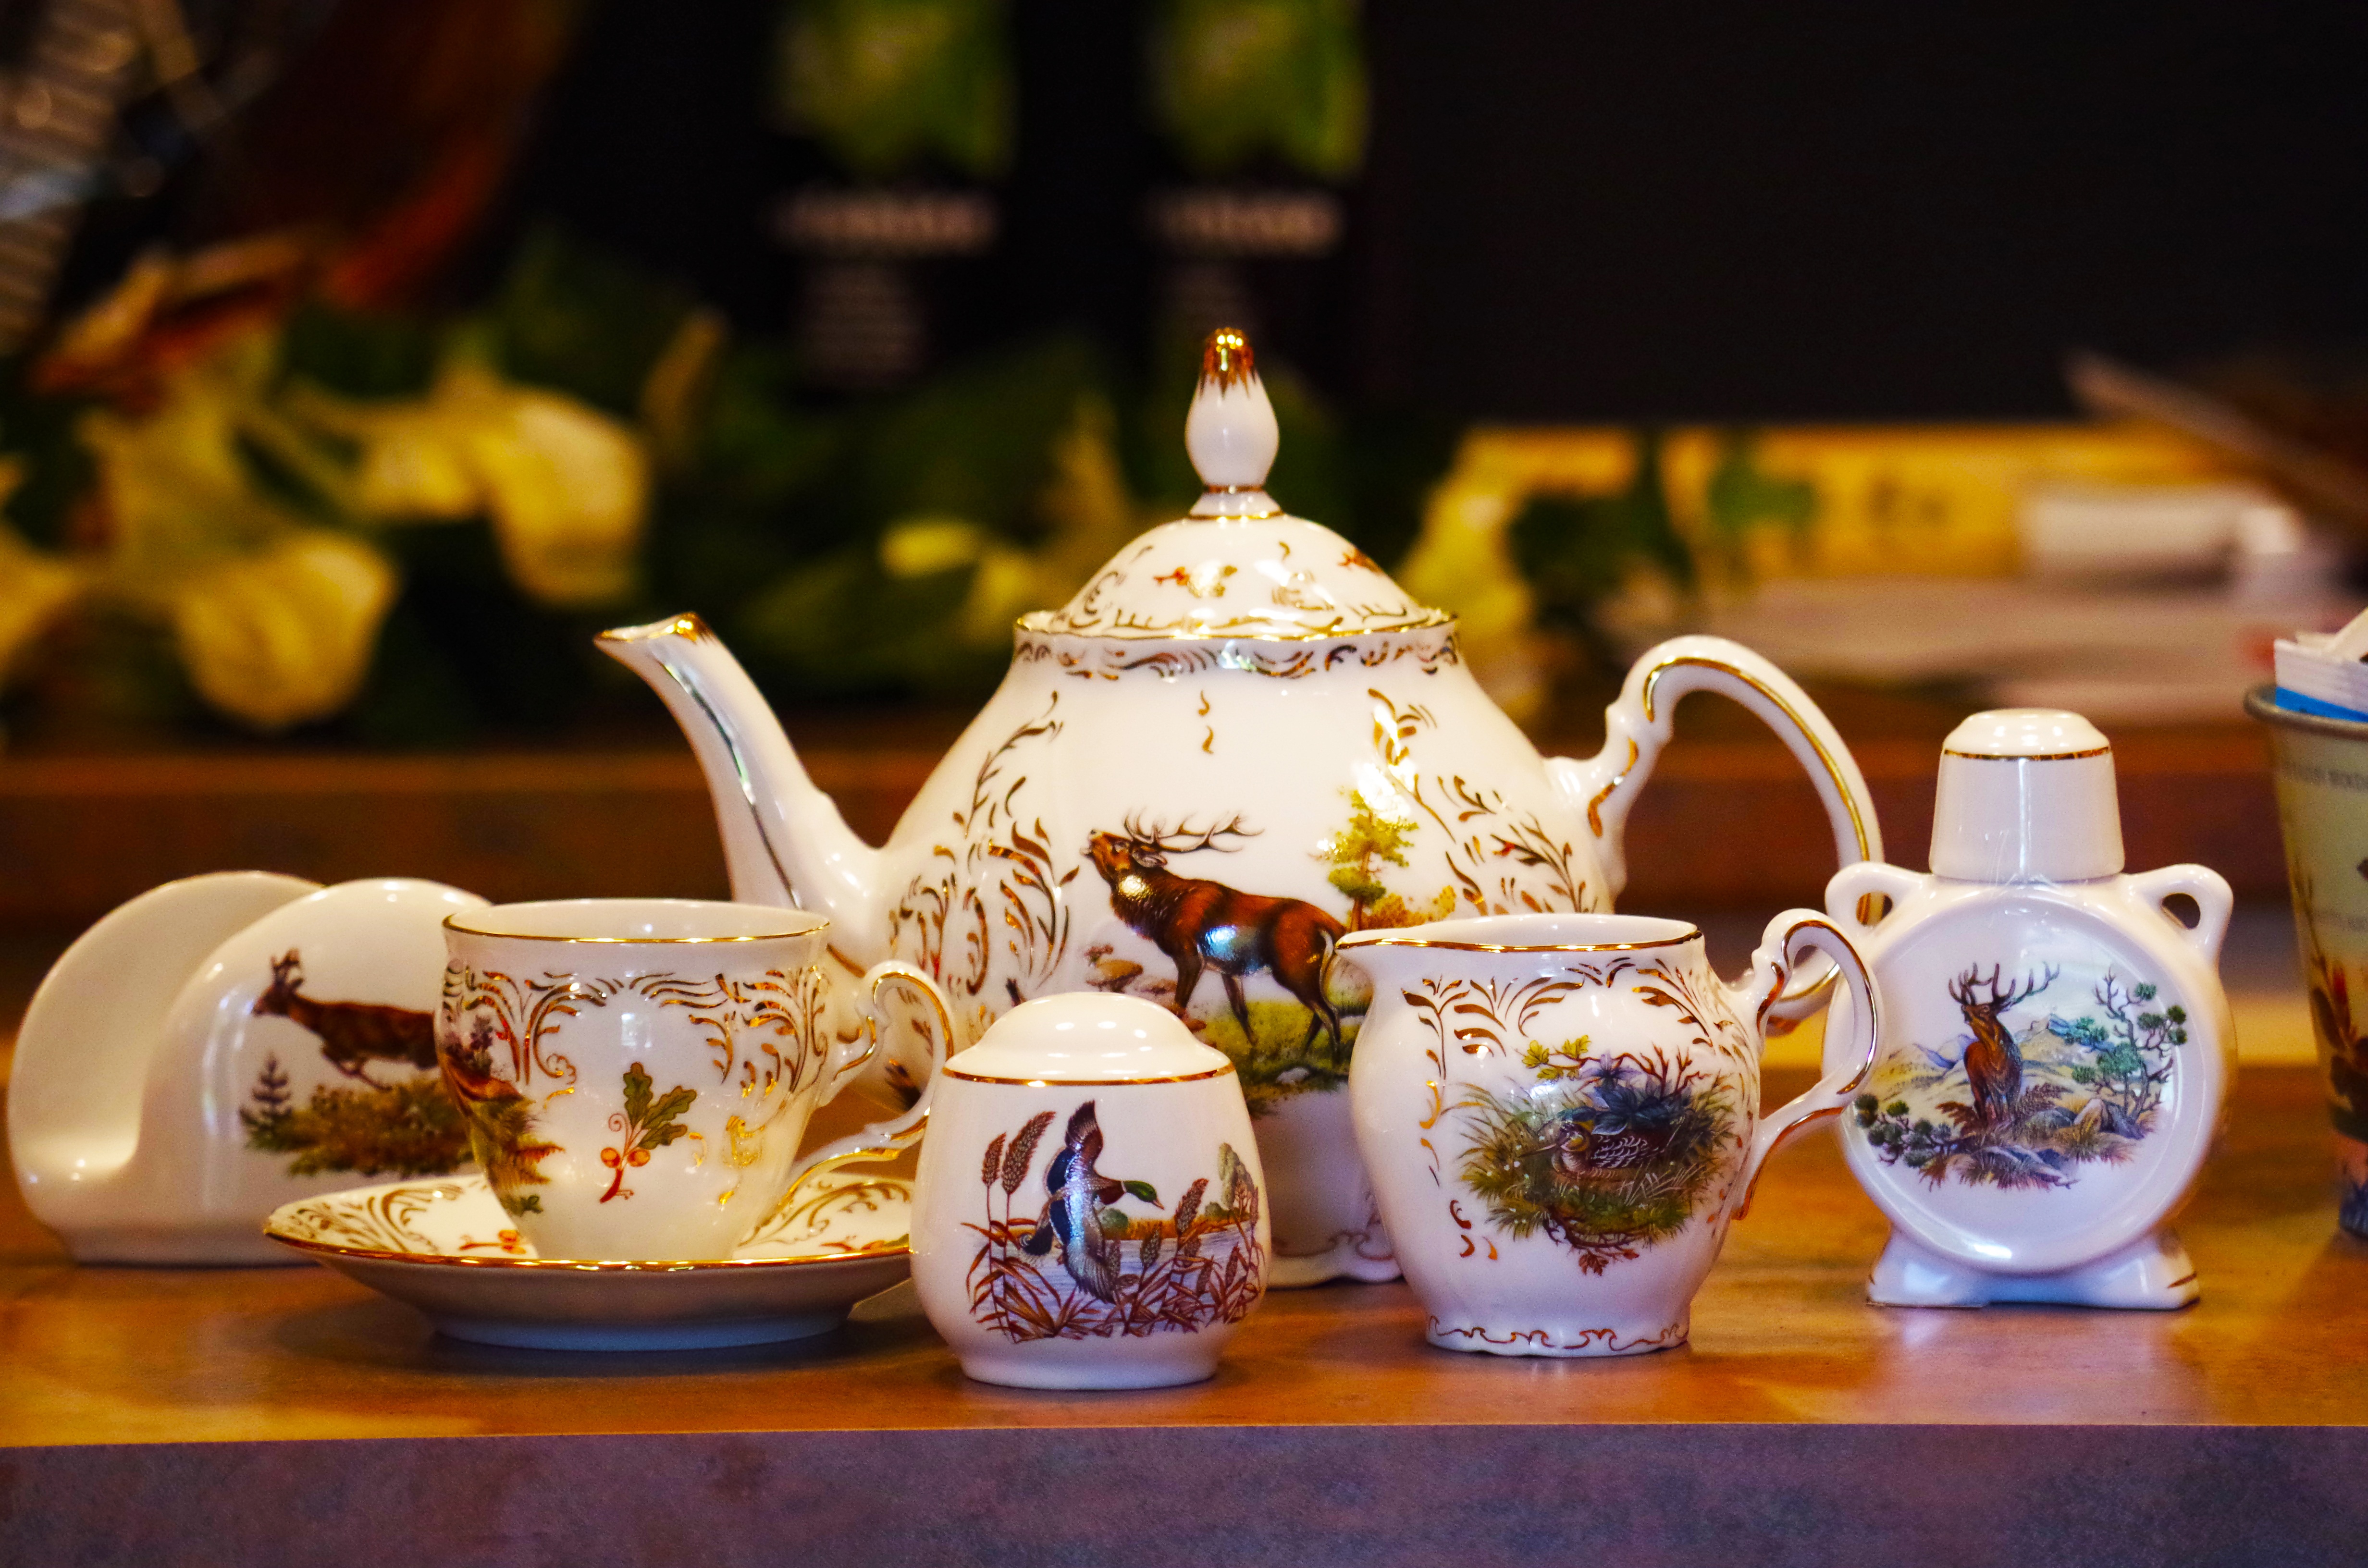
cup, meal, food, drink, breakfast, garnish, porcelain, flavor, hand drawing